Jagdbergtunnel

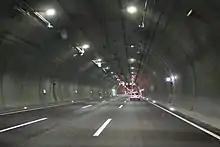
The tunnel in 2015

The Jagdbergtunnel is a 3.074 km tunnel on Bundesautobahn 4, west of the town of Jena, in Germany. Construction began in 2008 and lasted until 2014, when the tunnel opened. The tunnel was built to expand the capacity of the Autobahn, while protecting Leutratal nature reserve, an important site for European orchids. It is one of the ten longest road tunnels in Germany.